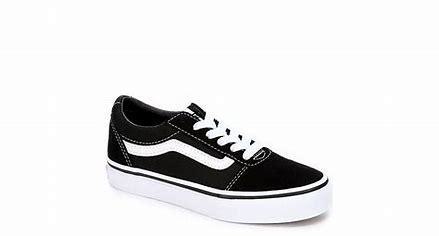
Brand: Vans
Model: Ward